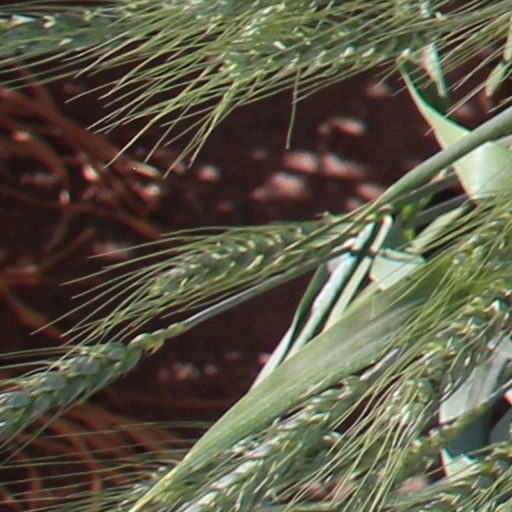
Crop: wheat